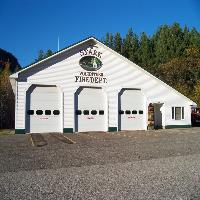
Weather: sun or clear